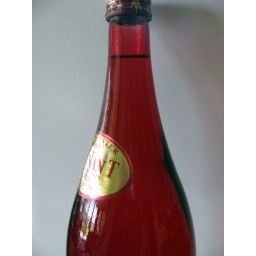
Ty Nant water in red glass bottle.